Dracula 2: The Last Sanctuary

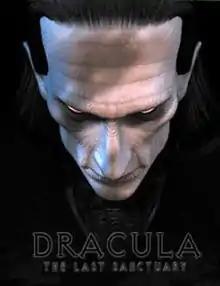
North American PC cover art

Dracula 2: The Last Sanctuary (originally released as Dracula: The Last Sanctuary) is a 2000 graphic adventure video game developed by Wanadoo Edition and jointly published by Index+, France Telecom Multimedia, Canal+ Multimedia and Cryo Interactive. Originally released for Windows and Mac OS, it was ported to the PlayStation in 2002. A modified version developed and published by Microïds was released for iOS and OS X in 2012 and for Android in 2013. In 2014, the remade version was made available on Steam. There were dubbing mutations in French, English, Spanish, German, Italian, Hungarian and Czech.